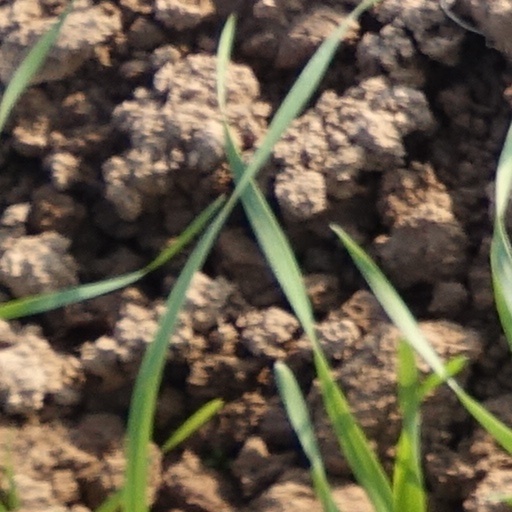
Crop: wheat